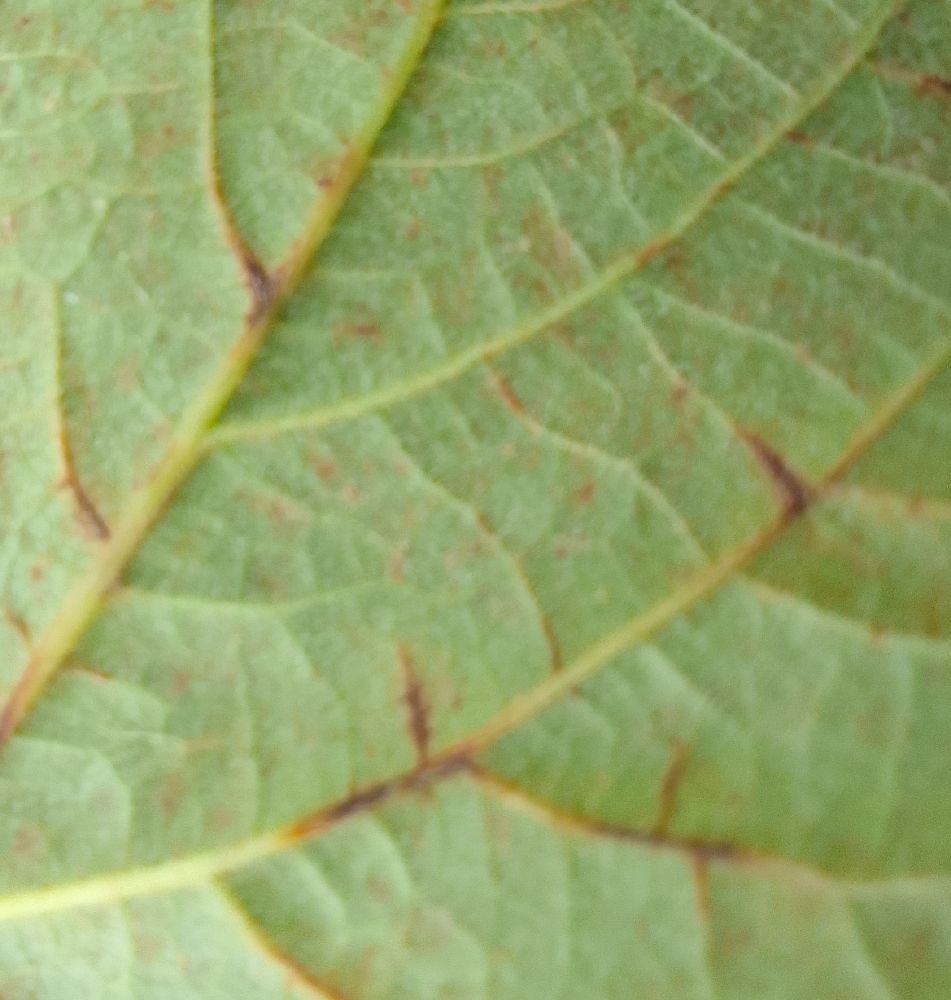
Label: anthracnose